Masuo Ikeda

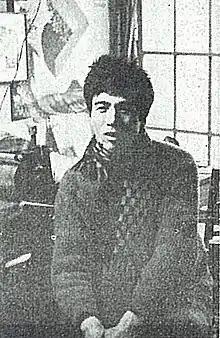

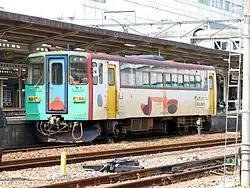
Tarumi Railway Tarumi Line railcar decorated by Masuo Ikeda

The Ikeda Masuo Art Museum, named after Ikeda, is located in Nagano.